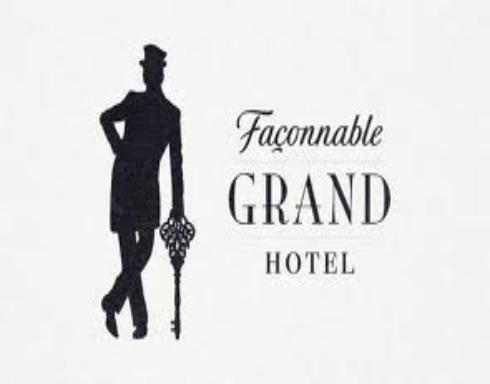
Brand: Faconnable
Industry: Clothes